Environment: real
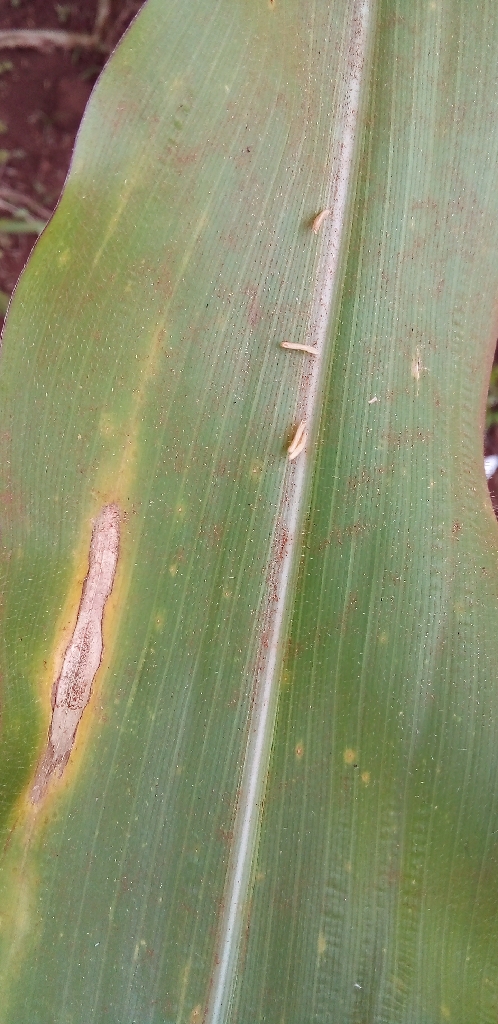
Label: northern_corn_leaf_blight